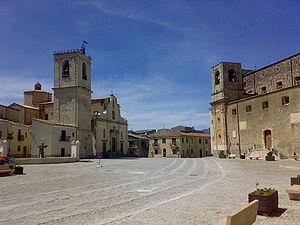
Palazzo Adriano est une commune italienne de la province de Palerme dans la région Sicile en Italie.